Natpu

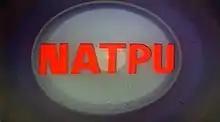
Theatrical release poster

Natpu is a 1986 Indian Tamil-language film directed by Ameerjan and written by Vairamuthu. The film is based on a novel by Vairamuthu that was serialised in "Kumudam". It stars Karthik, Sripriya, Radha Ravi and Senthil. The film was released on 11 April 1986, and won two Cinema Express Awards.